New Model Army (band)

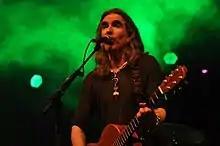
Sullivan performing live at the Blacksheep Festival in Bad Rappenau, Germany, 2014

New Model Army are an English rock band formed in Bradford, West Yorkshire, in 1980 by lead vocalist, guitarist and principal songwriter Justin Sullivan, bassist Stuart Morrow and drummer Phil Tompkins. Sullivan has been the only continuous member of the band, which has seen numerous line-up changes in its four-decade history. Their music draws on influences across the musical spectrum, from punk and folk to soul, metal and classical. Sullivan's lyrics, which range from directly political through to spiritual and personal, have always been considered as a key part of the band's appeal.